CD-R

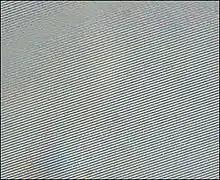
Photomicrograph of the groove in a CD-R disc

The polycarbonate disc contains a spiral groove, called the pregroove because it is molded in before data are written to the disc; it guides the laser beam upon writing and reading information. The pregroove is molded into the top side of the polycarbonate disc, where the pits and lands would be molded if it were a pressed, nonrecordable Red Book CD. The bottom side, which faces the laser beam in the player or drive, is flat and smooth. The polycarbonate disc is coated on the pregroove side with a very thin layer of organic dye. Then, on top of the dye is coated a thin, reflecting layer of silver, a silver alloy, or gold. Finally, a protective coating of a photo-polymerizable lacquer is applied on top of the metal reflector and cured with UV light.